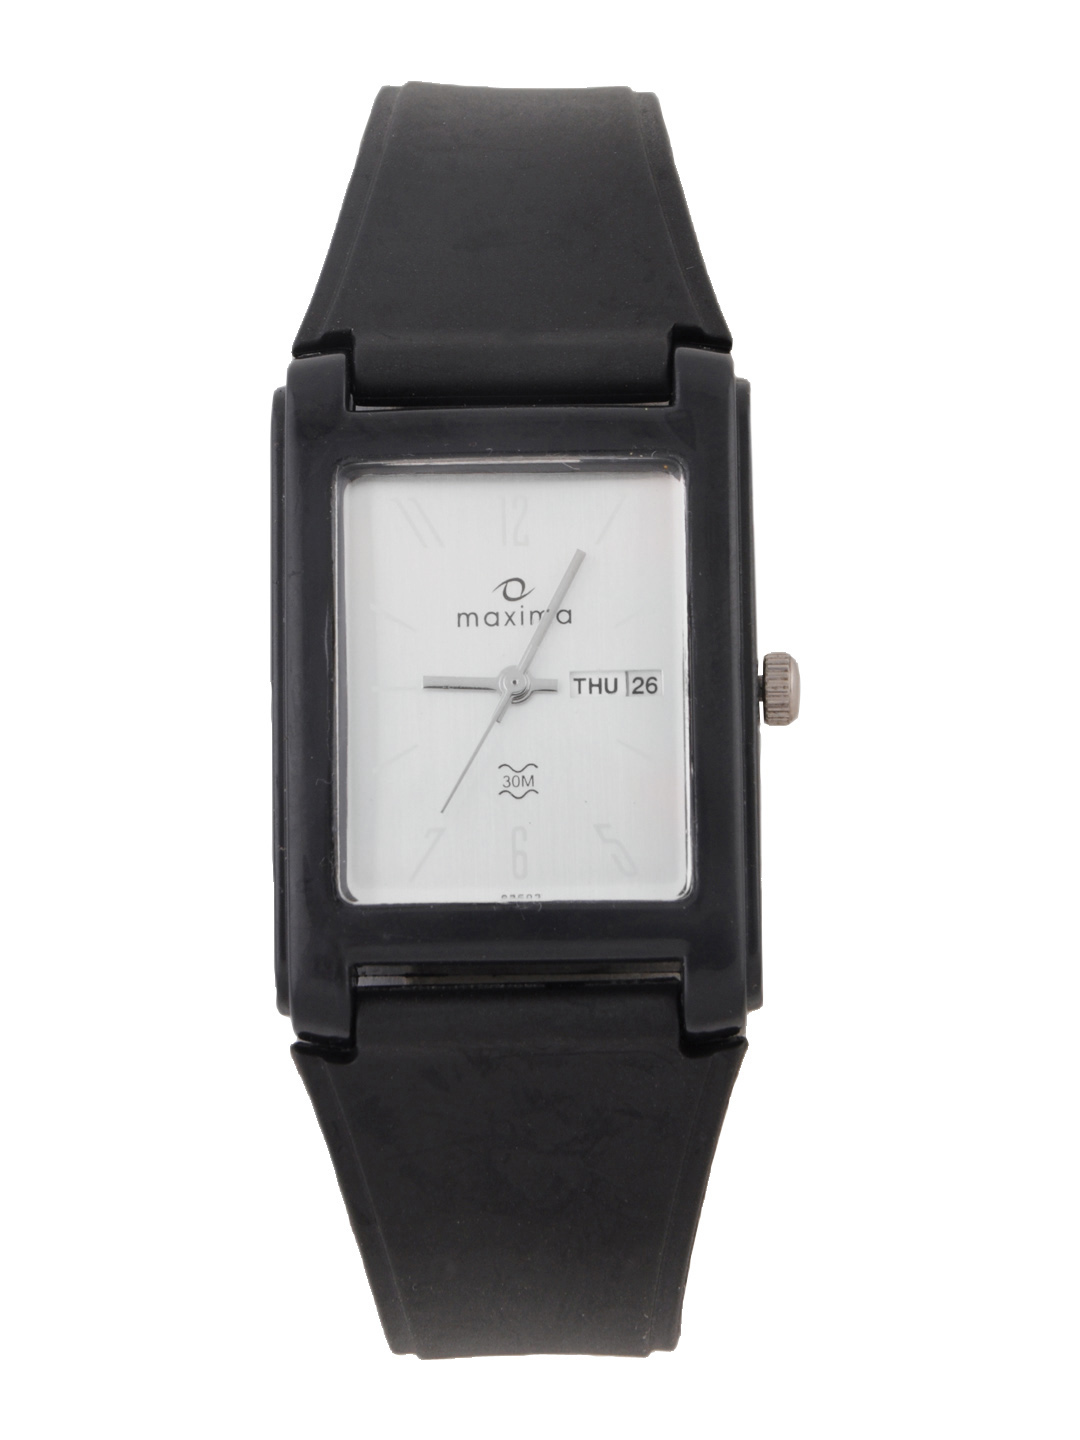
Maxima Men White Dial Watch
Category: Free Items / Free Gifts / Free Gifts
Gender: Men
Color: White
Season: Winter 2016
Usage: Casual